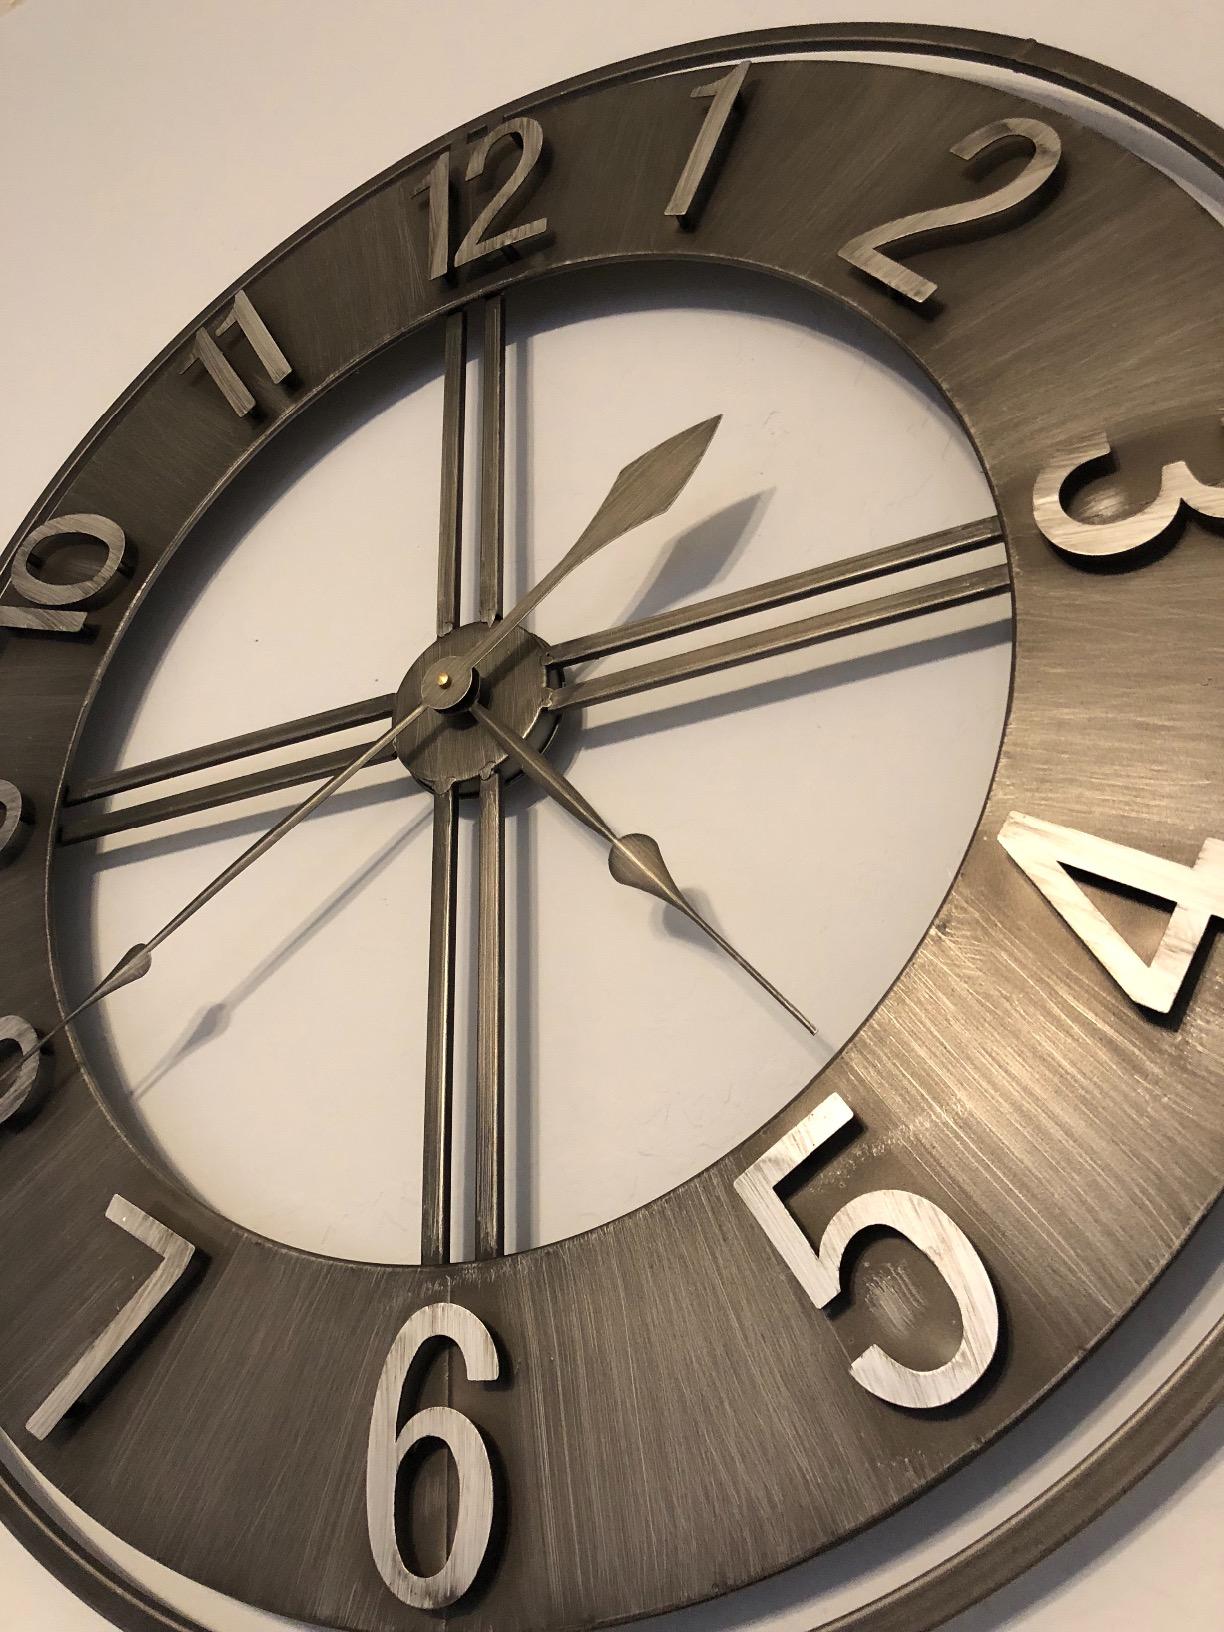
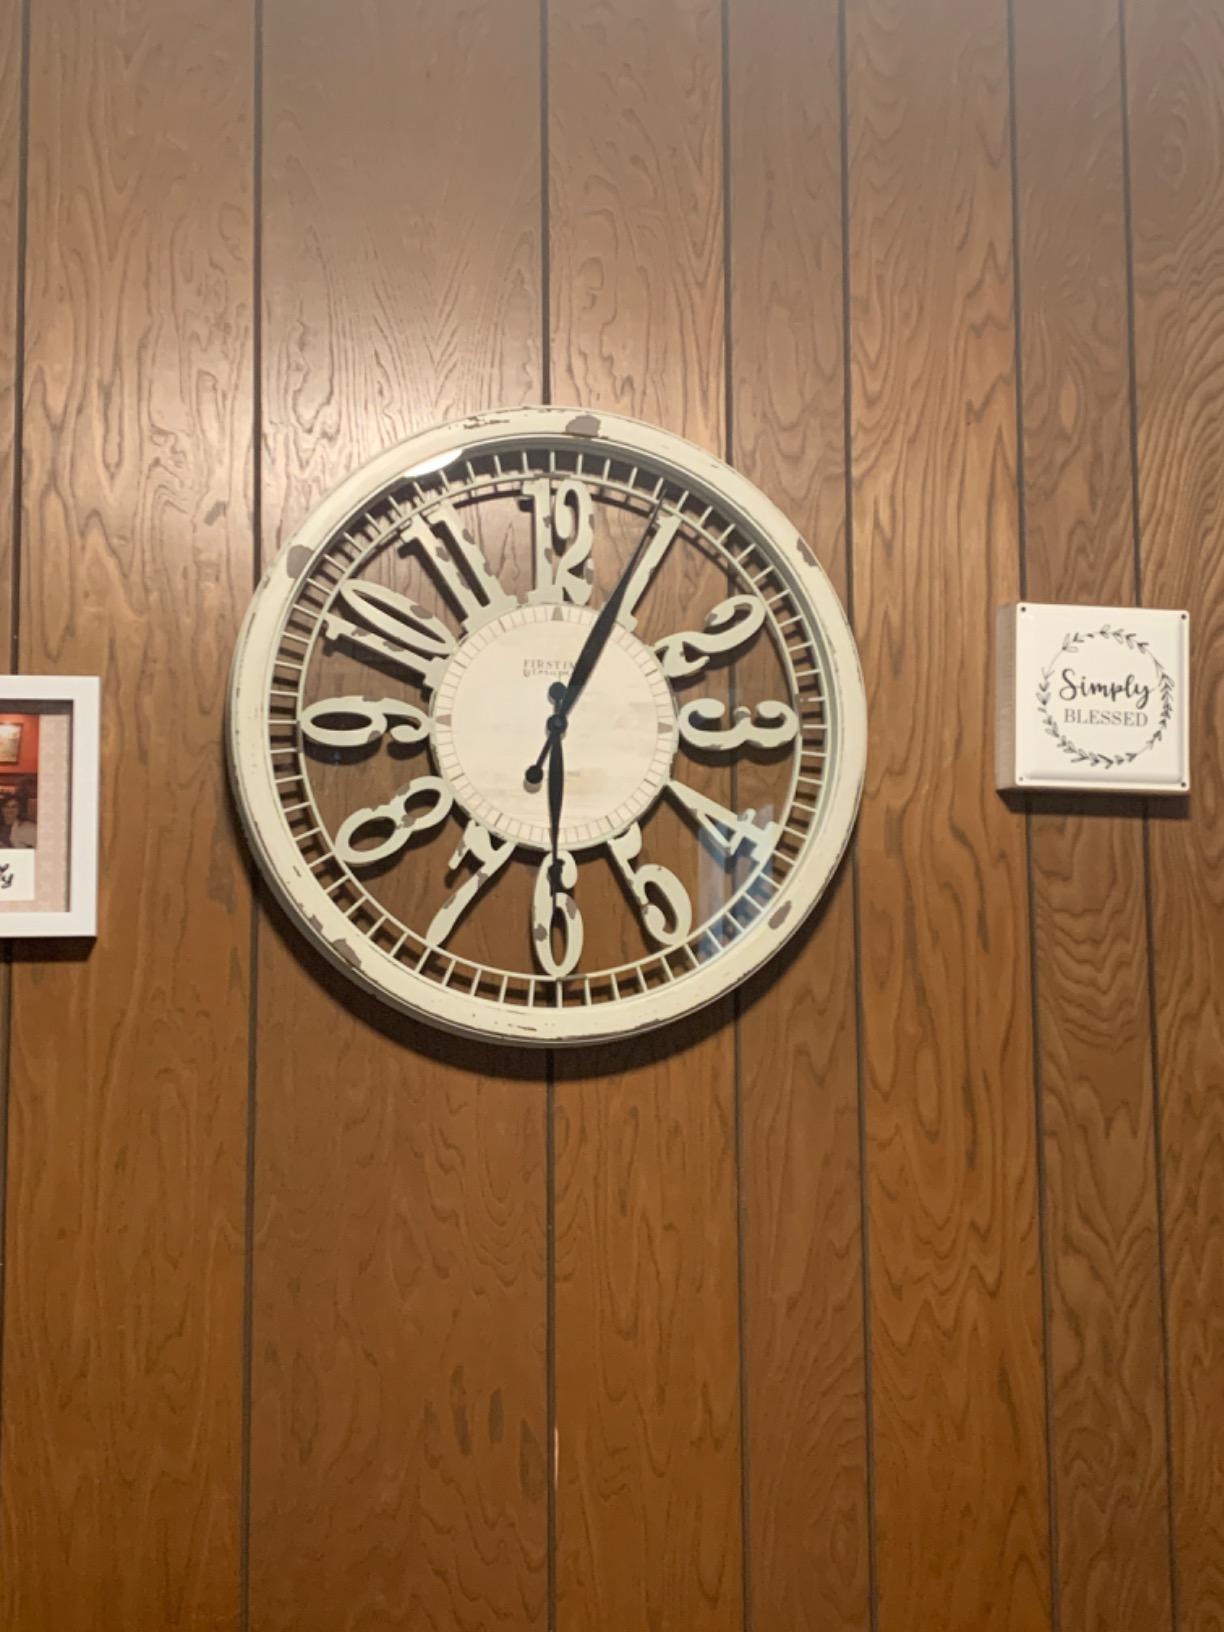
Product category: clock
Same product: no